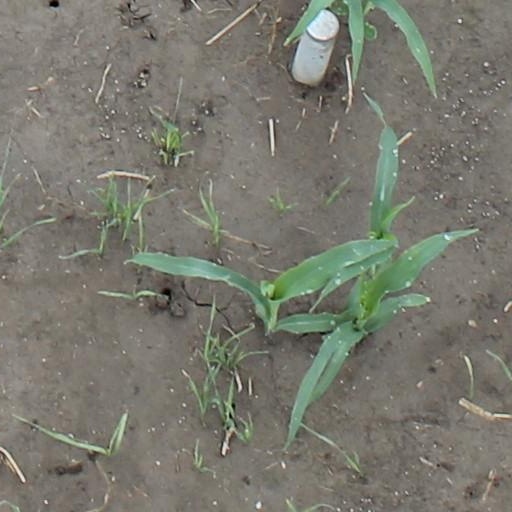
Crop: maize; corn